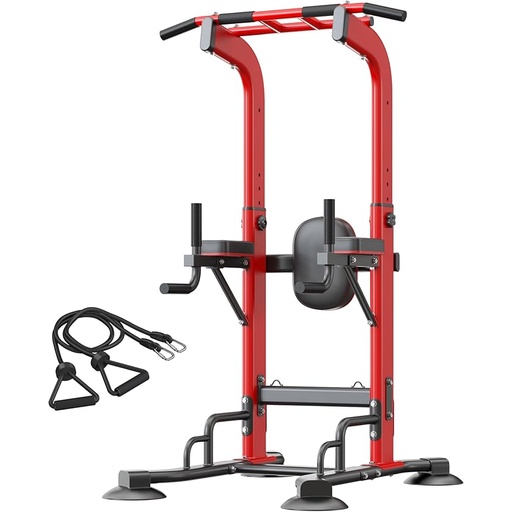
sogesfurniture Adjustable Dip Station & Pull Up Bar – Heavy Duty Calisthenics Workout Equipment for Home Gym, Multi-Function Fitness Training with Push Up Handles, Dips, Pull Ups & Push Ups
Brand: sogesfurniture
About This 【All-in-One Calisthenics & Strength Training】Master dips, pull-ups, push-ups, and core exercises with this versatile home gym station. Build muscle in your shoulders, arms, chest, back, and legs—no weights needed! Perfect for calisthenics beginners to advanced athletes. 【Heavy Duty & Adjustable Height】550 lb weight capacity and 47–94.5-inch height range (taller than most competitors) suit all fitness levels. 4 quick-adjust knobs let you customize for perfect form, whether you’re tall or short. 【Rock-Solid Stability & Safety】Dual outward base design (vs. flimsy single-leg stands) prevents wobbling during workouts. Made with industrial-grade steel tubes and anti-rust powder coating for years of heavy use. 【Comfort-First Design】Extra-thick foam grips and textured handles reduce hand fatigue. Padded backrest (28” x 20.5”) and ergonomic armrests support proper posture for safer, deeper reps. 【Multi-Space Fitness Solution】Easily fits in apartments, home gyms, garages, or even offices. Features tool assembly with clear instructions - set up in minutes and start working out right away. The space-efficient design maintains full stability while occupying minimal floor space, perfect for urban living and small areas. Overview Brand : sogesfurniture Material : Alloy Steel Color : Red-Cords Handle Type : foam, fixed Included Components : Power Tower, Pull Up Bar, Push Up Bar, Dip Station
Category: Sporting Goods > Fitness & General Exercise Equipment > Power Towers